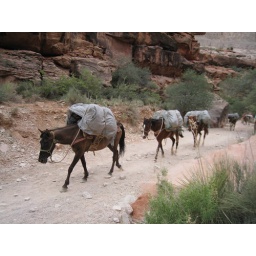
We saw a lot of horse and mule trains going in and out of the canyon on our hike.